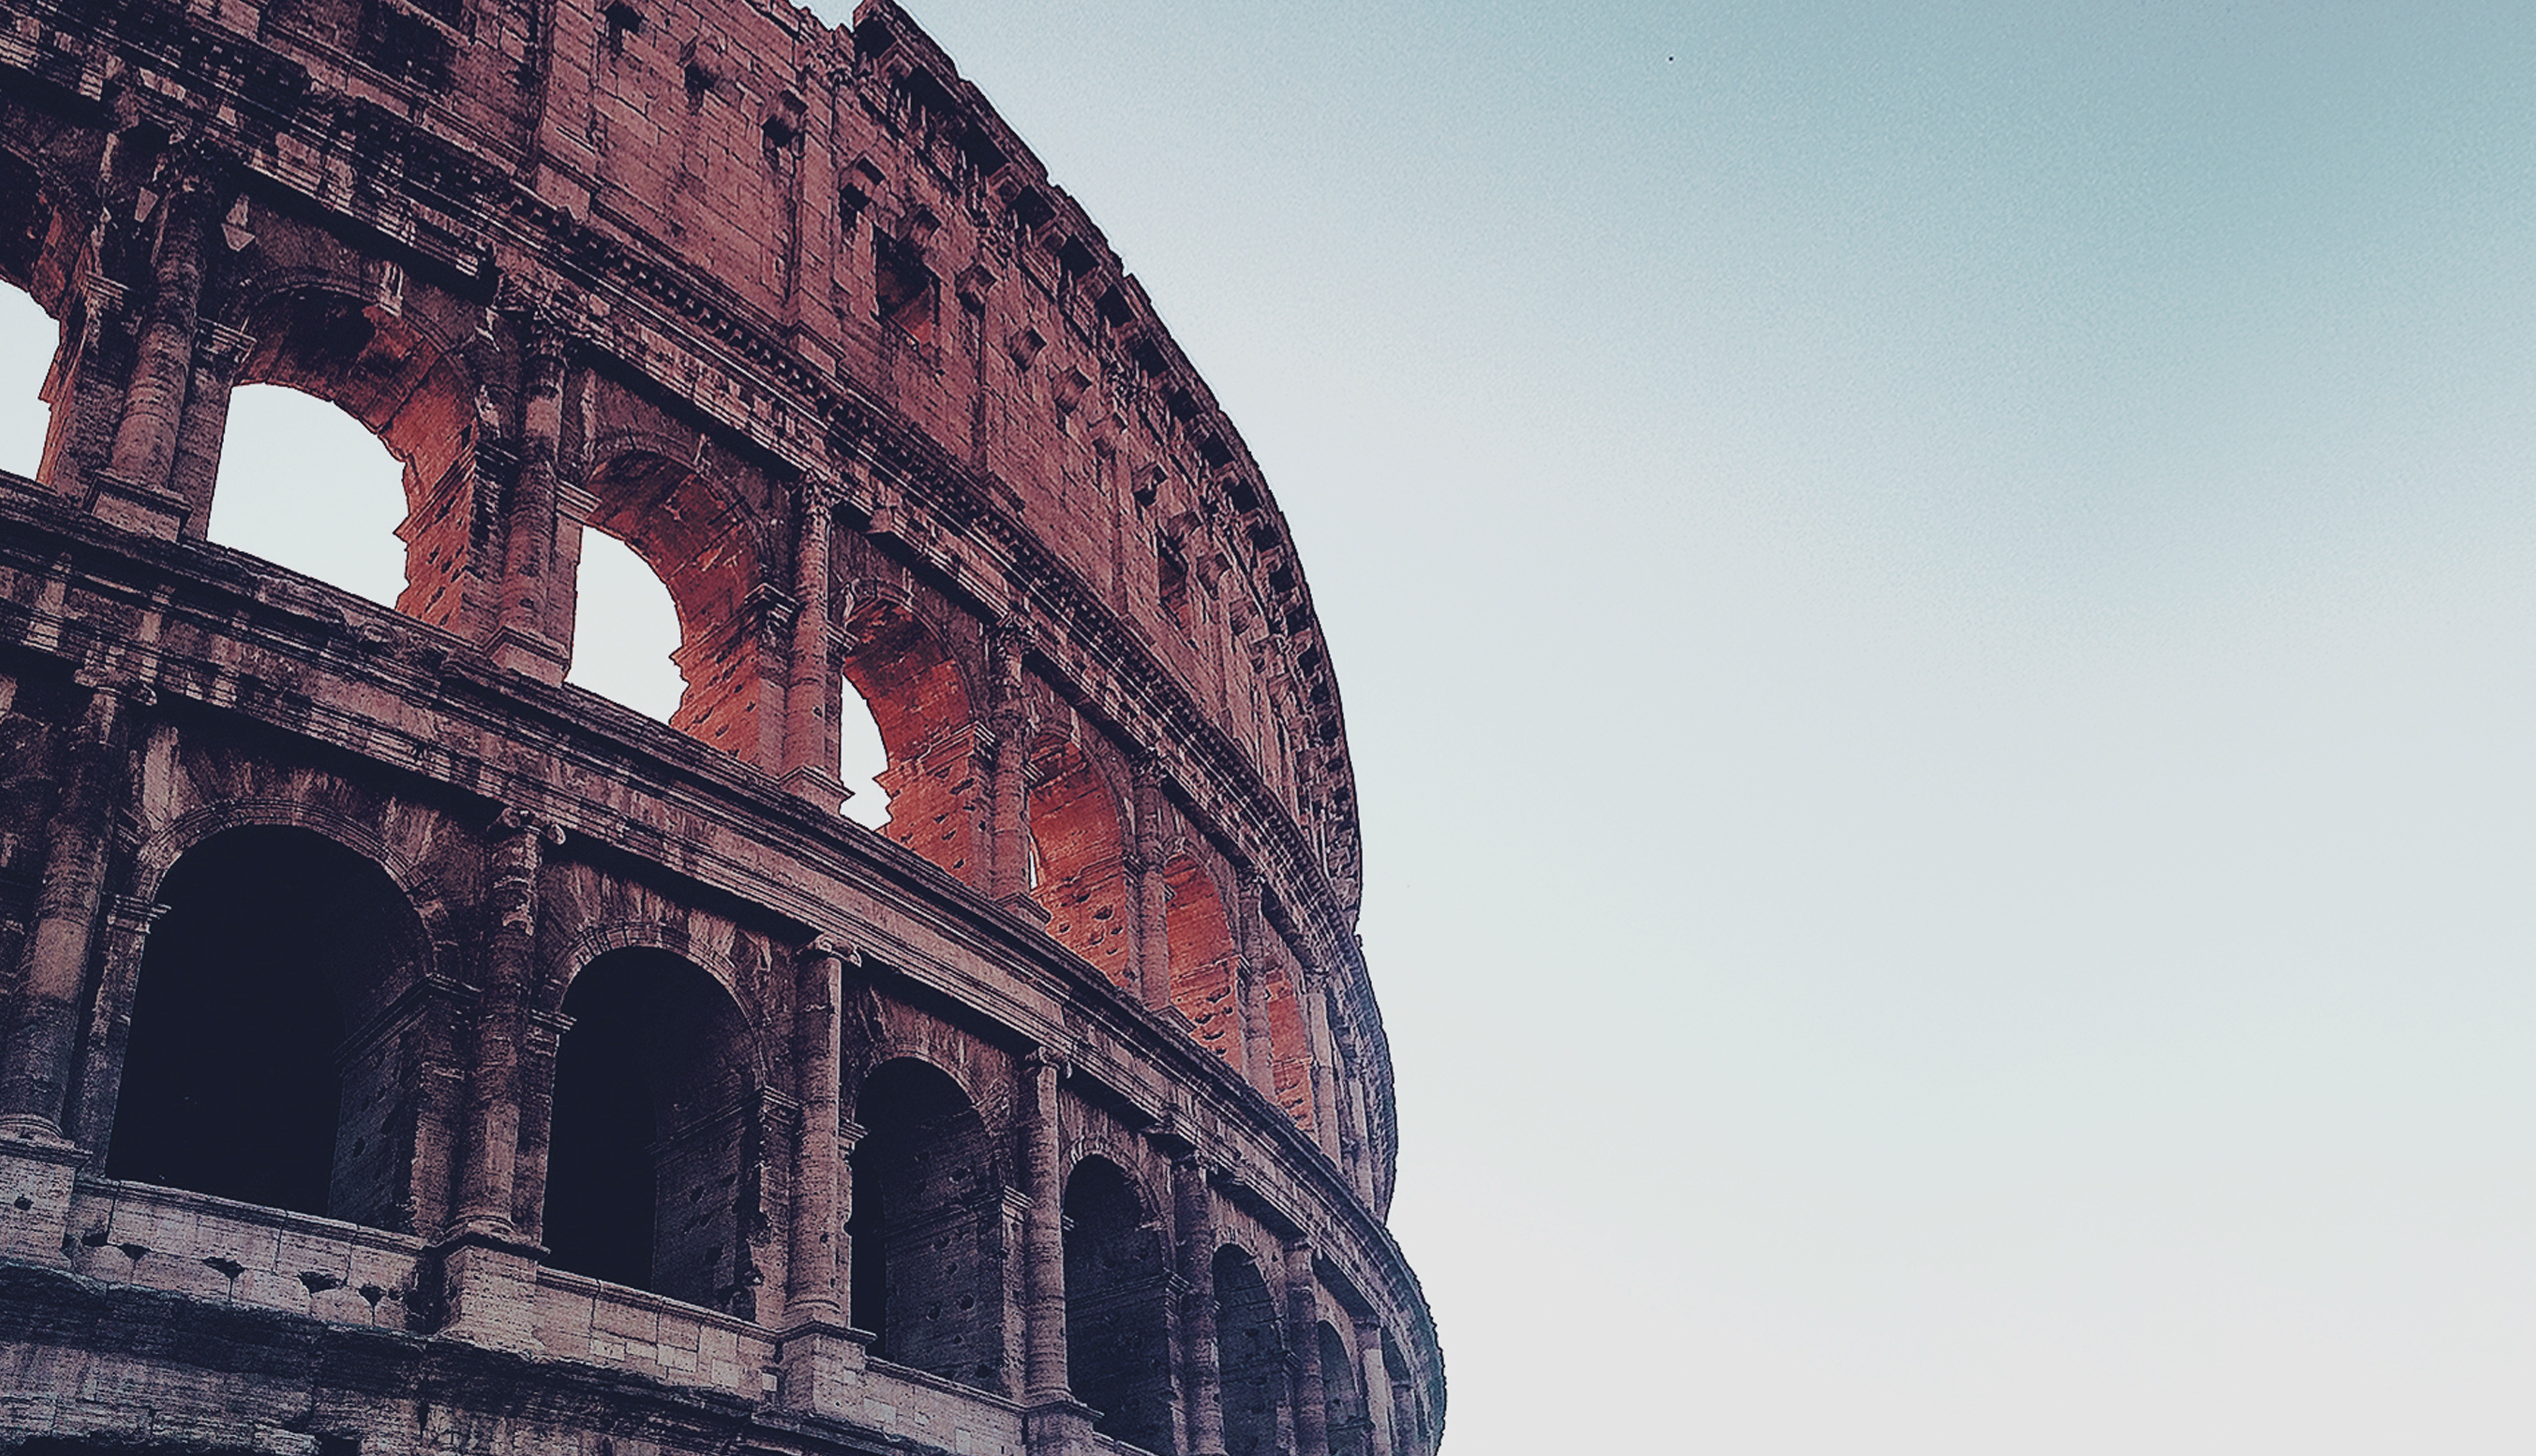
architecture, structure, arch, tower, landmark, ancient history